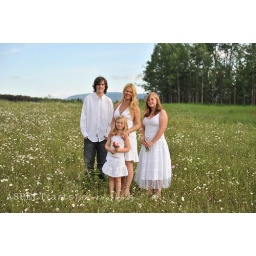
A wonderful window of sunshine in a field of daisies. This session was magical!